Sky position (RA, Dec in degrees): 183.586, 19.865
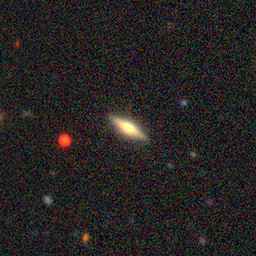
Galaxy morphology: Edge-on Galaxies with Bulge